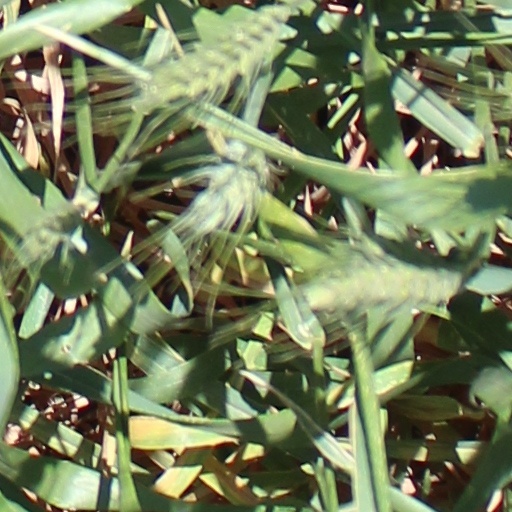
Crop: wheat